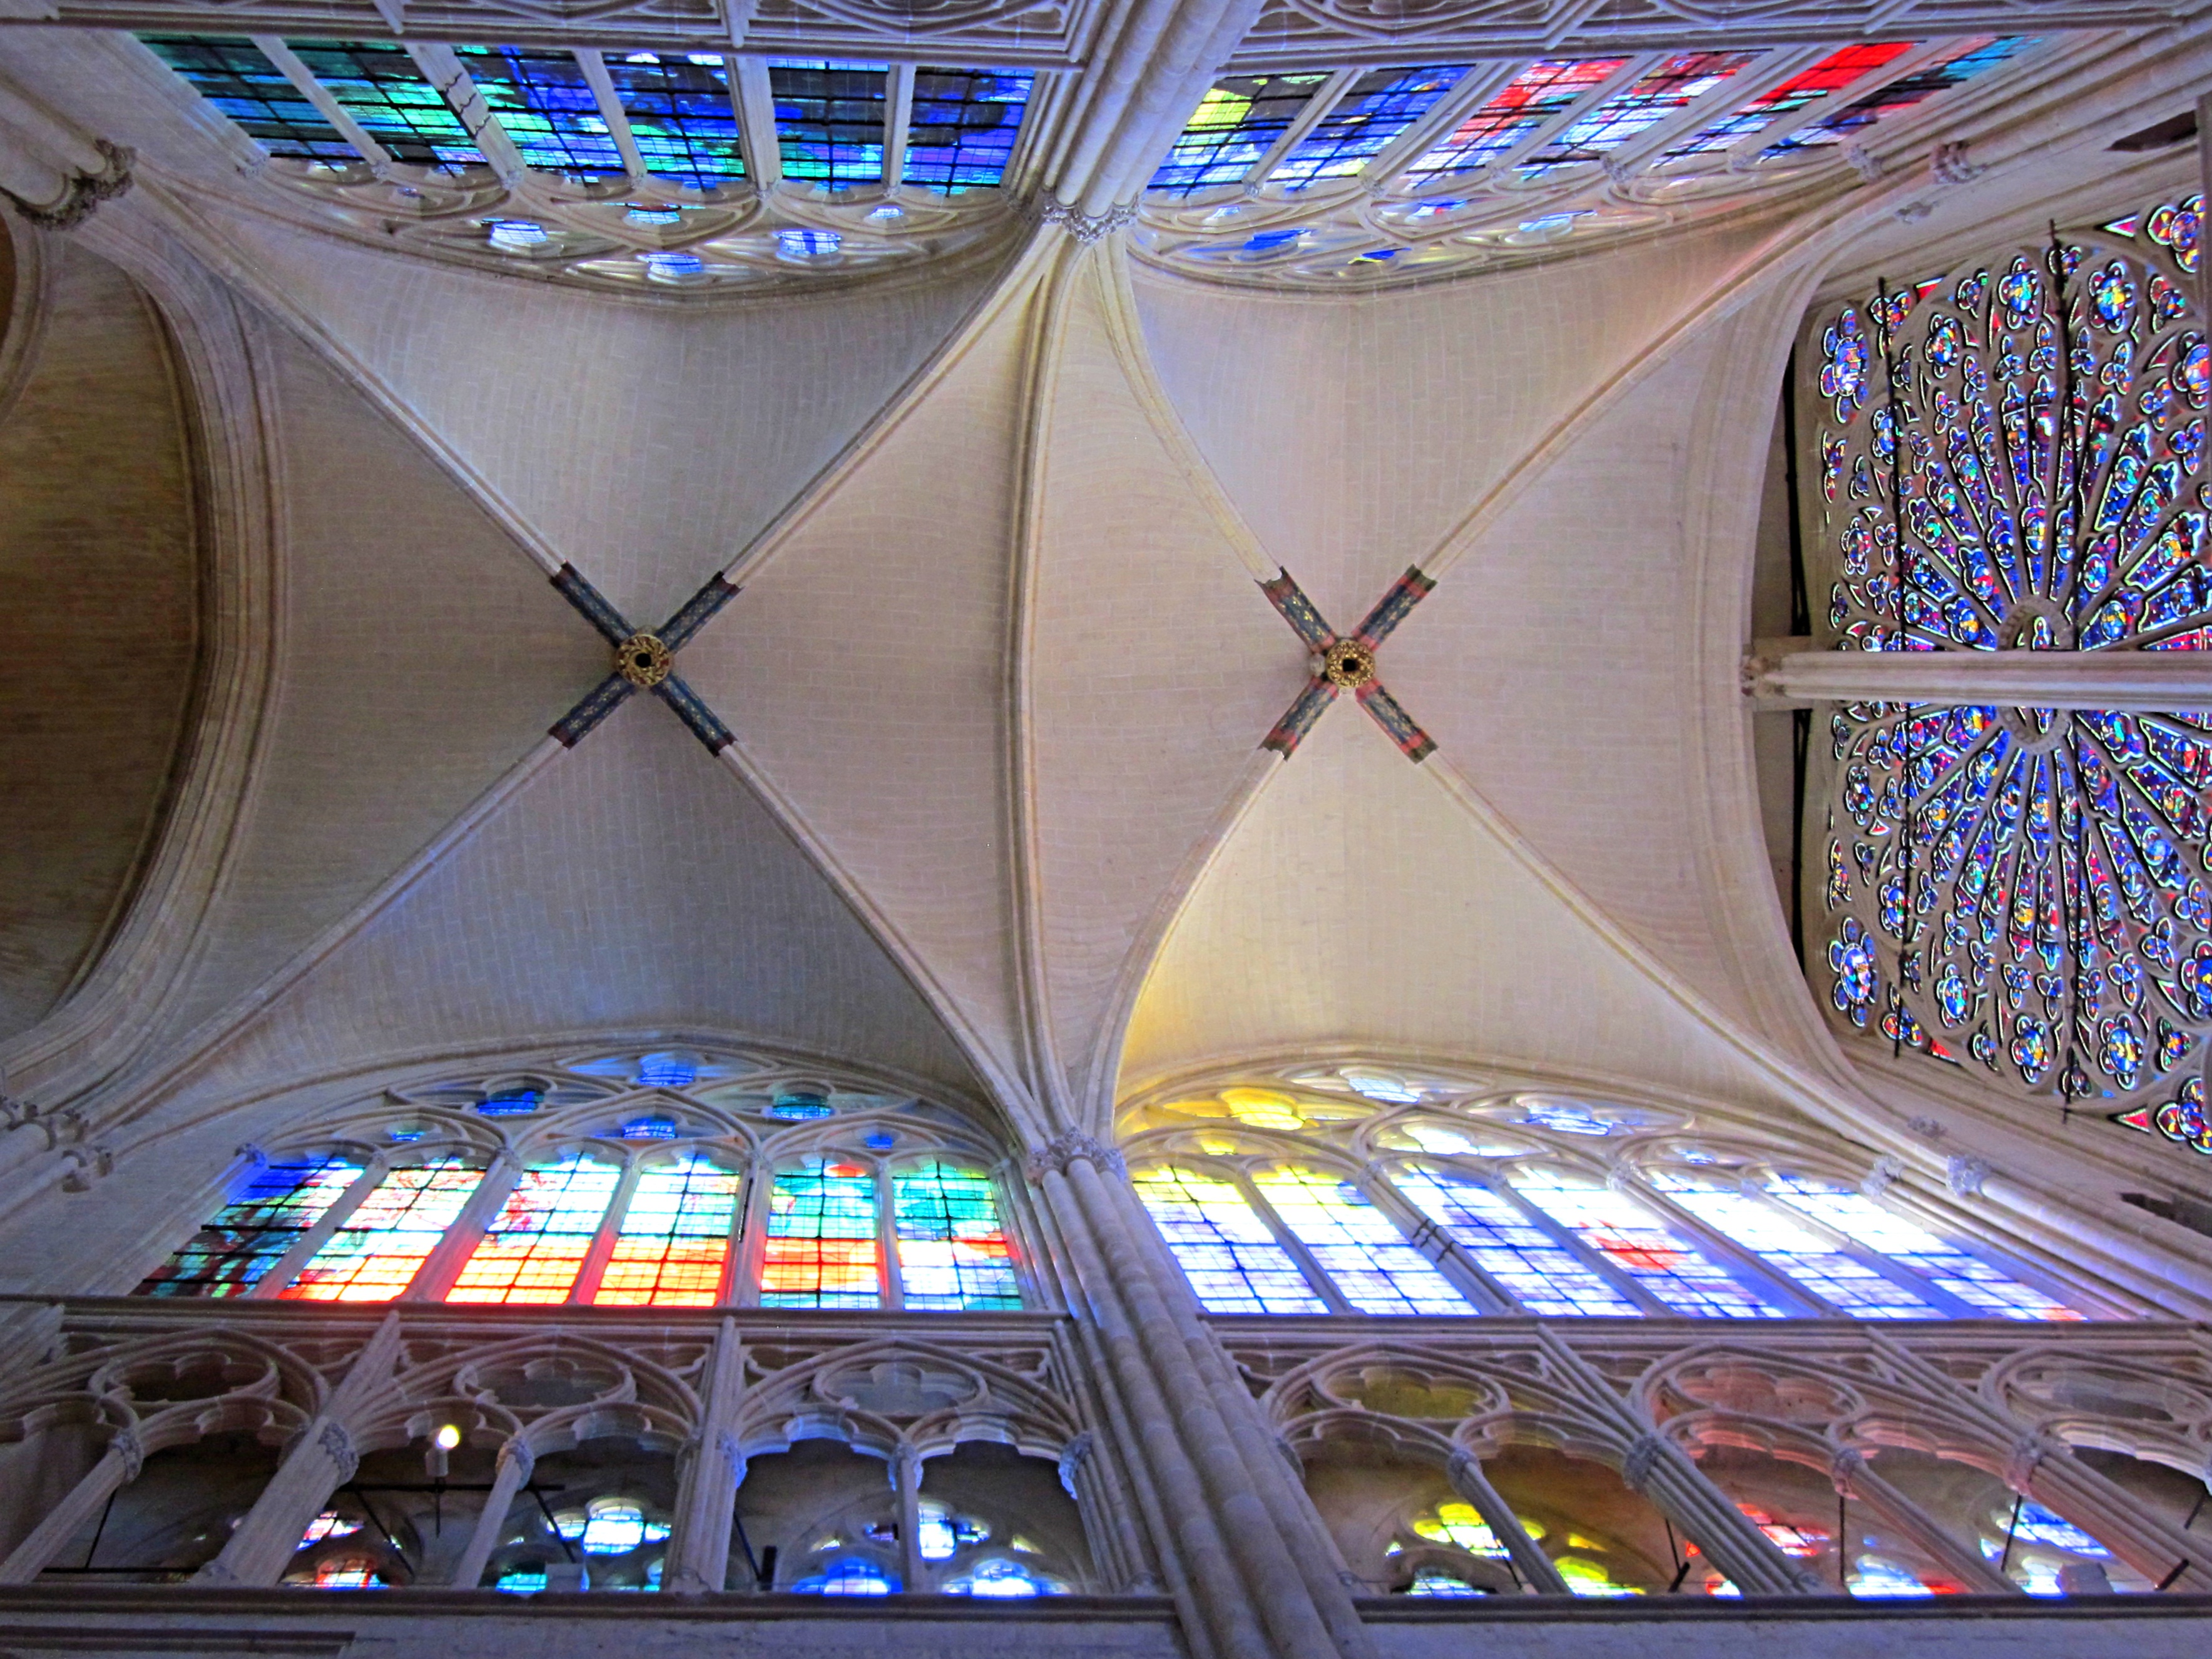
light, architecture, window, glass, building, france, ceiling, gothic, stained glass, interior design, medieval, french, symmetry, dome, tours, daylighting, rose window, indre et loire, st gatien cathedral